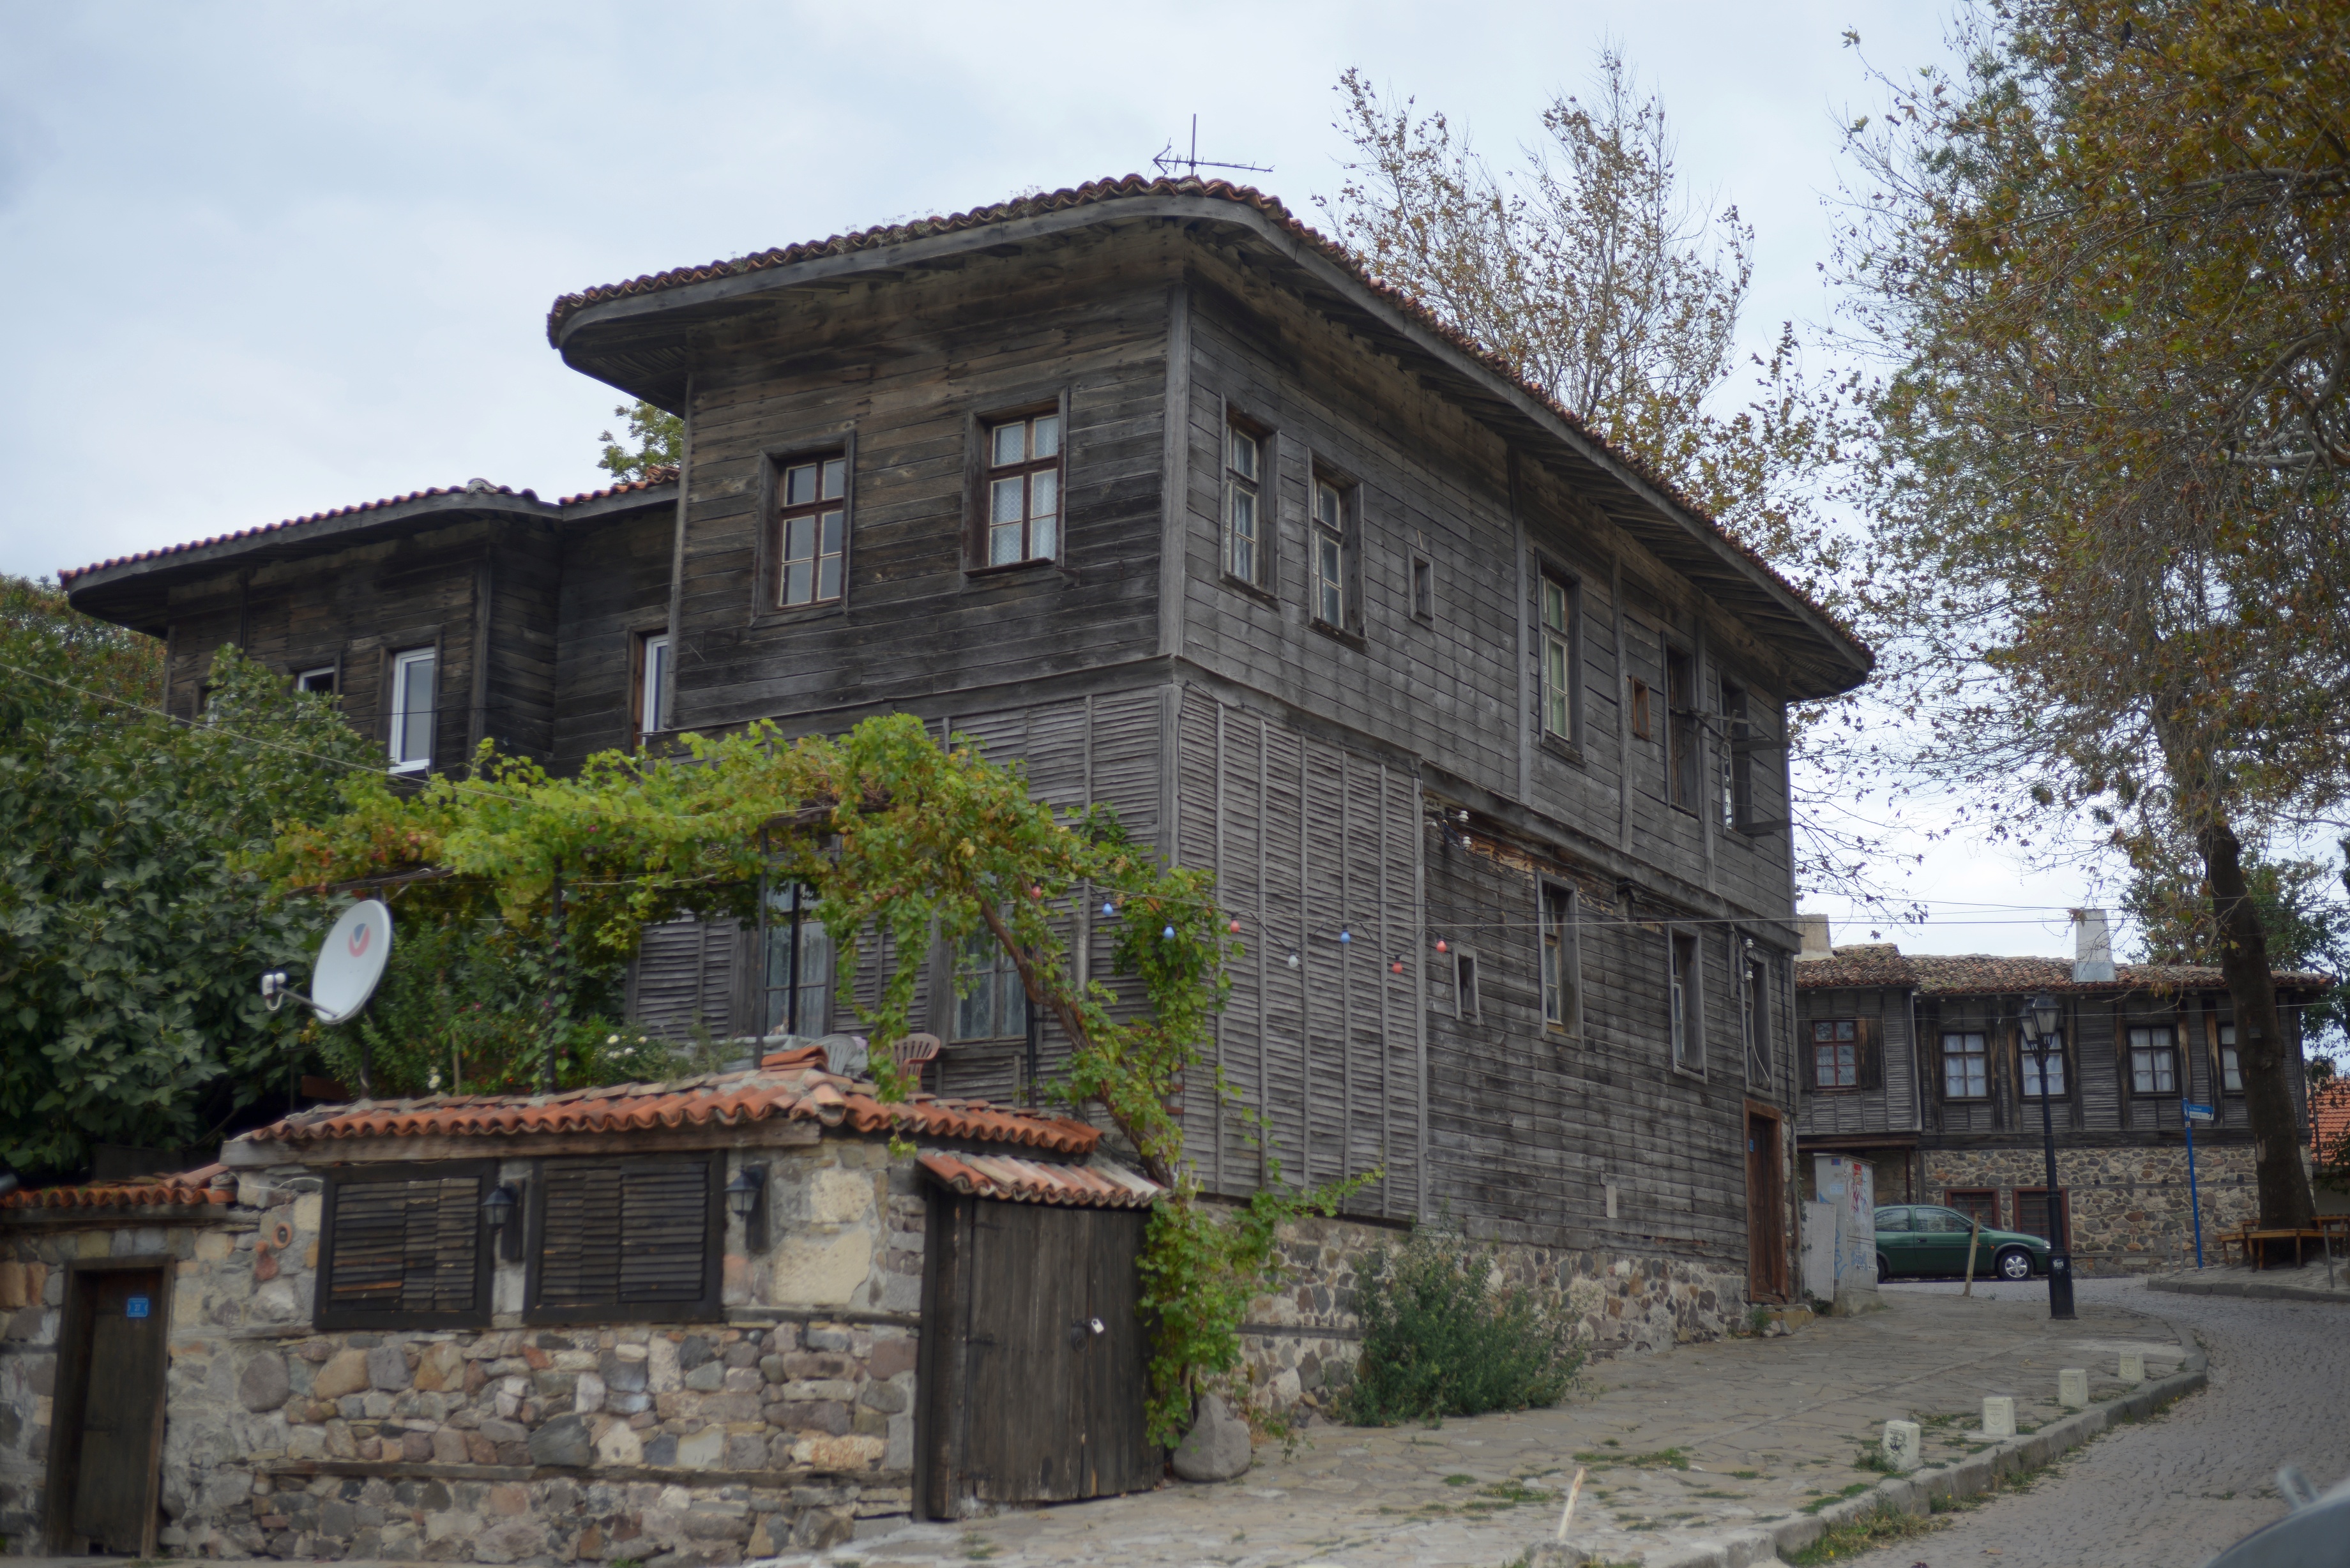
architecture, villa, mansion, house, town, building, home, village, europe, cottage, facade, property, nikon, 28, nikkor, estate, d800, nikond800, bulgaria, nikkor357028, 3570, sozopol, neighbourhood, residential area